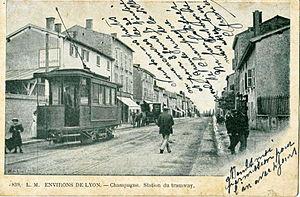
Carte postale ancienne éditée par LM, collection Environs de Lyon, n°839 :CHAMPAGNE - Station du Tramway
Champagne-au-Mont-d'Or est une commune française située dans la métropole de Lyon, en région Auvergne-Rhône-Alpes.